George Barret Sr.

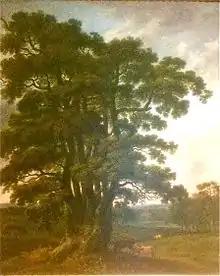
The Severn Sisters oak in Welbeck Park by George Barrett 1765–1766

In 1768 a rift developed in the Society of Artists of Great Britain. A faction led by Sir William Chambers, at the suggestion of Barret, petitioned the King for the foundation of the Royal Academy. Barret is mentioned as a nominated member in the foundation document. Barret specialised particularly in wild and mountainous natural landscapes; of the 31 paintings he showed at the Royal Academy between 1769 and 1782, more than a third depicted such scenery. He very occasionally undertook portraits, an example of which is the portrait of William Constable at Burton Constable Hall. He also painted a number of pictures of animals such as the water spaniel belonging to Lord Edward Bentinck, that was exhibited at the Society of Artists of Great Britain in 1768.